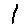
Label: 1